History of Christianity in the Czech lands

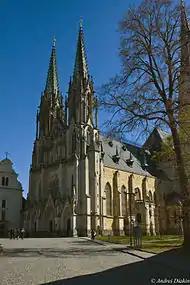
Saint Wenceslas Cathedral at Olomouc

Saint Adalbert's relics were initially buried in the Gniezno Cathedral in Poland, but they were translated by force to Prague under Duke Bretislaus I (r. 1035–1055). On this occasion, in 1039, the duke issued decrees which prescribed the general observance of Christian customs, including the prohibition of working on Sundays and on feast days and a ban on burials outside Christian graveyards. The separate diocese for Moravia, with its seat in Olomouc, was restored under Duke Vratislaus II (r. 1061–1092), although his brother Bishop Jaromír of Prague (r. 1068–1090) made every effort to hinder the dismemberment of his diocese. Likewise, the establishment of the wealthy Vyšehrad Chapter around 1070, which was directly subordinated to the Holy See, diminished the power of the bishops of Prague. On the other hand, a large basilica dedicated to St. Vitus was erected on the site of an earlier rotunda at Prague which served as the new see of the bishopric. A new cathedral was built at Olomouc under Bishop Jindřich Zdík (r. 1126–1150) who moved his see to the castle in the town.